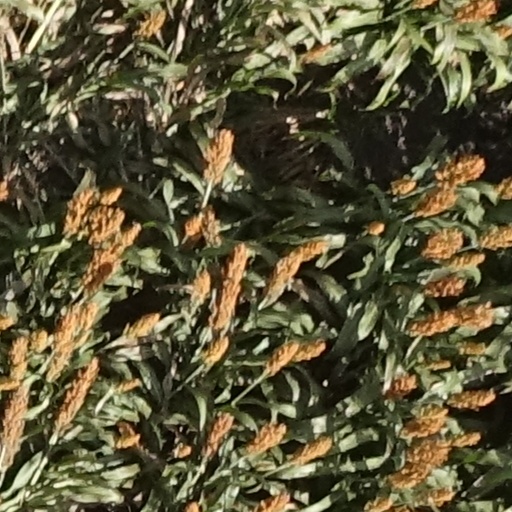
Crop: sorghum